Crossroads Mall (Nebraska)

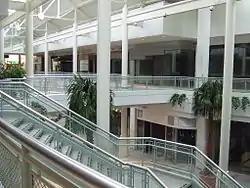
The north wing of Crossroads Mall completed in 1988, now demolished

Crossroads Mall was an enclosed shopping mall located in Omaha, Nebraska, United States, at the intersection of 72nd and Dodge Streets. Originally opened in 1960 by Omaha's Brandeis department store, the mall has been home to several major chains, including Sears, Target and Dillard's before the store closed in 2008. The mall is now demolished, and is expected to be redeveloped as a mixed-use center, called The Crossroads, in 2025.